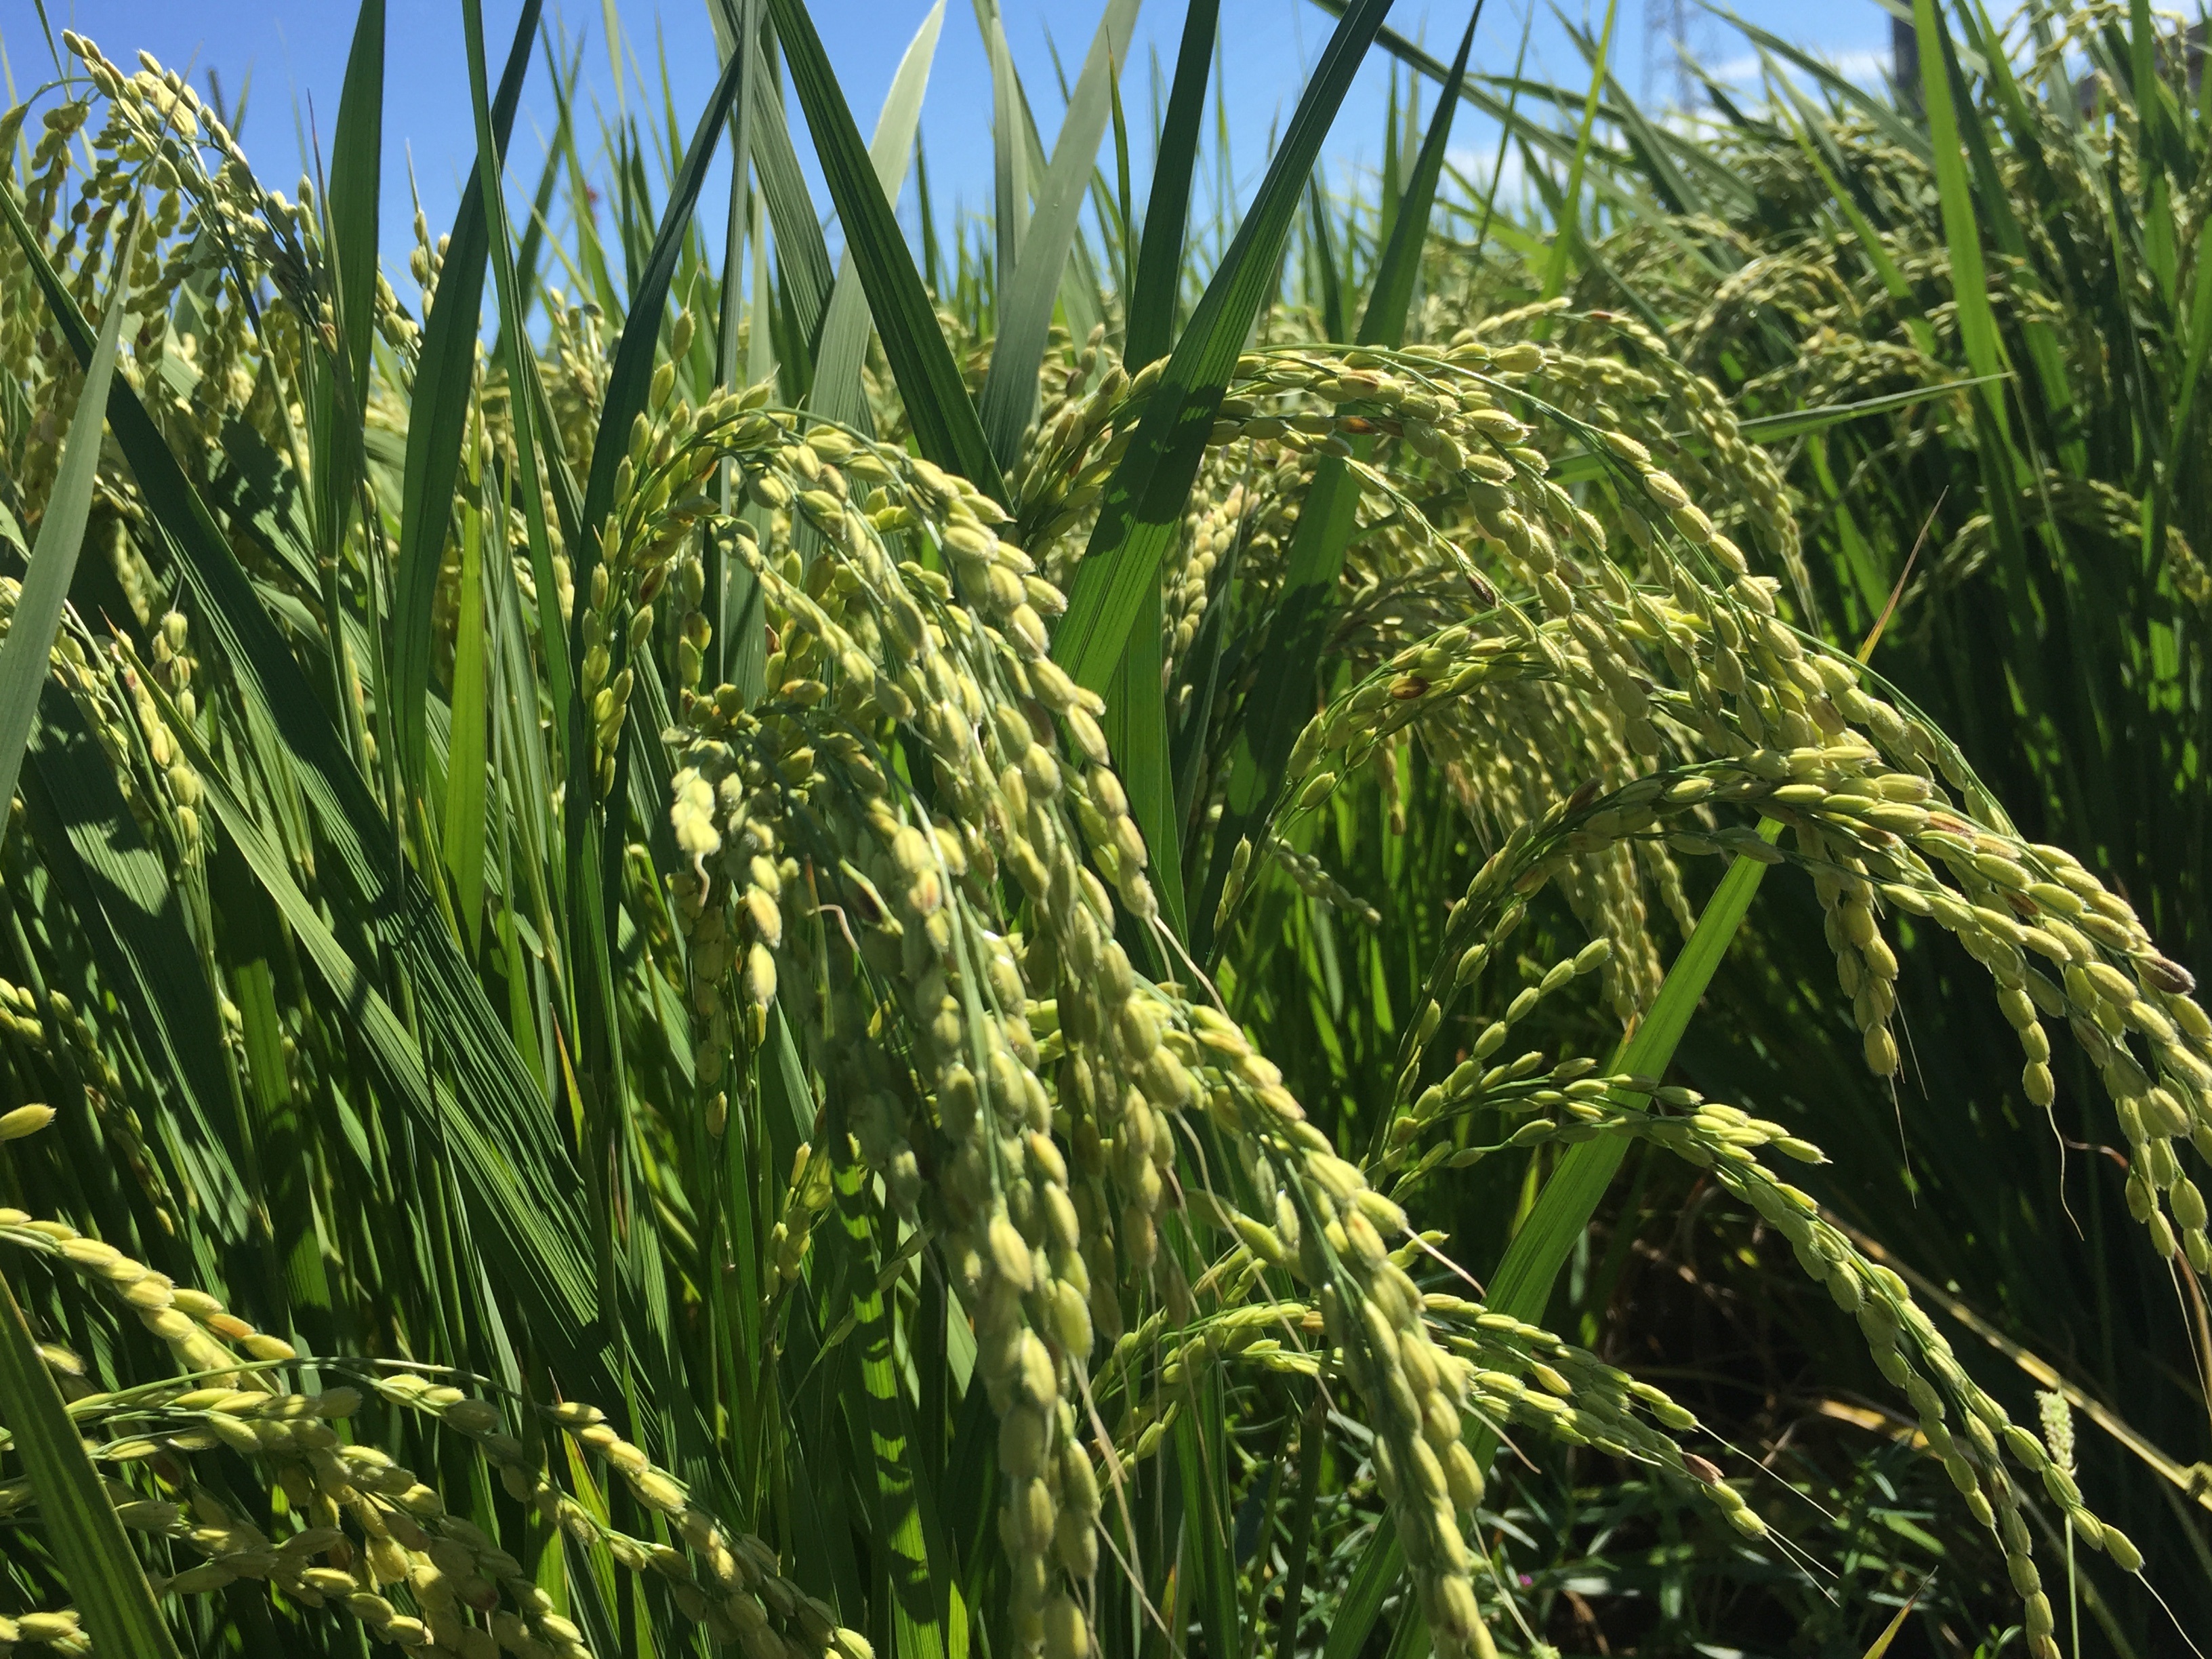
grass, plant, field, barley, prairie, summer, food, green, crop, botany, agriculture, cereal, plantation, usd, ear of rice, paddy field, flowering plant, triticale, grass family, land plant, phragmites, arecales, blue ear